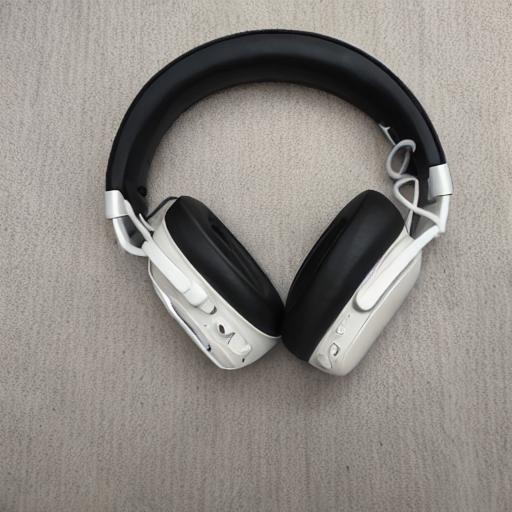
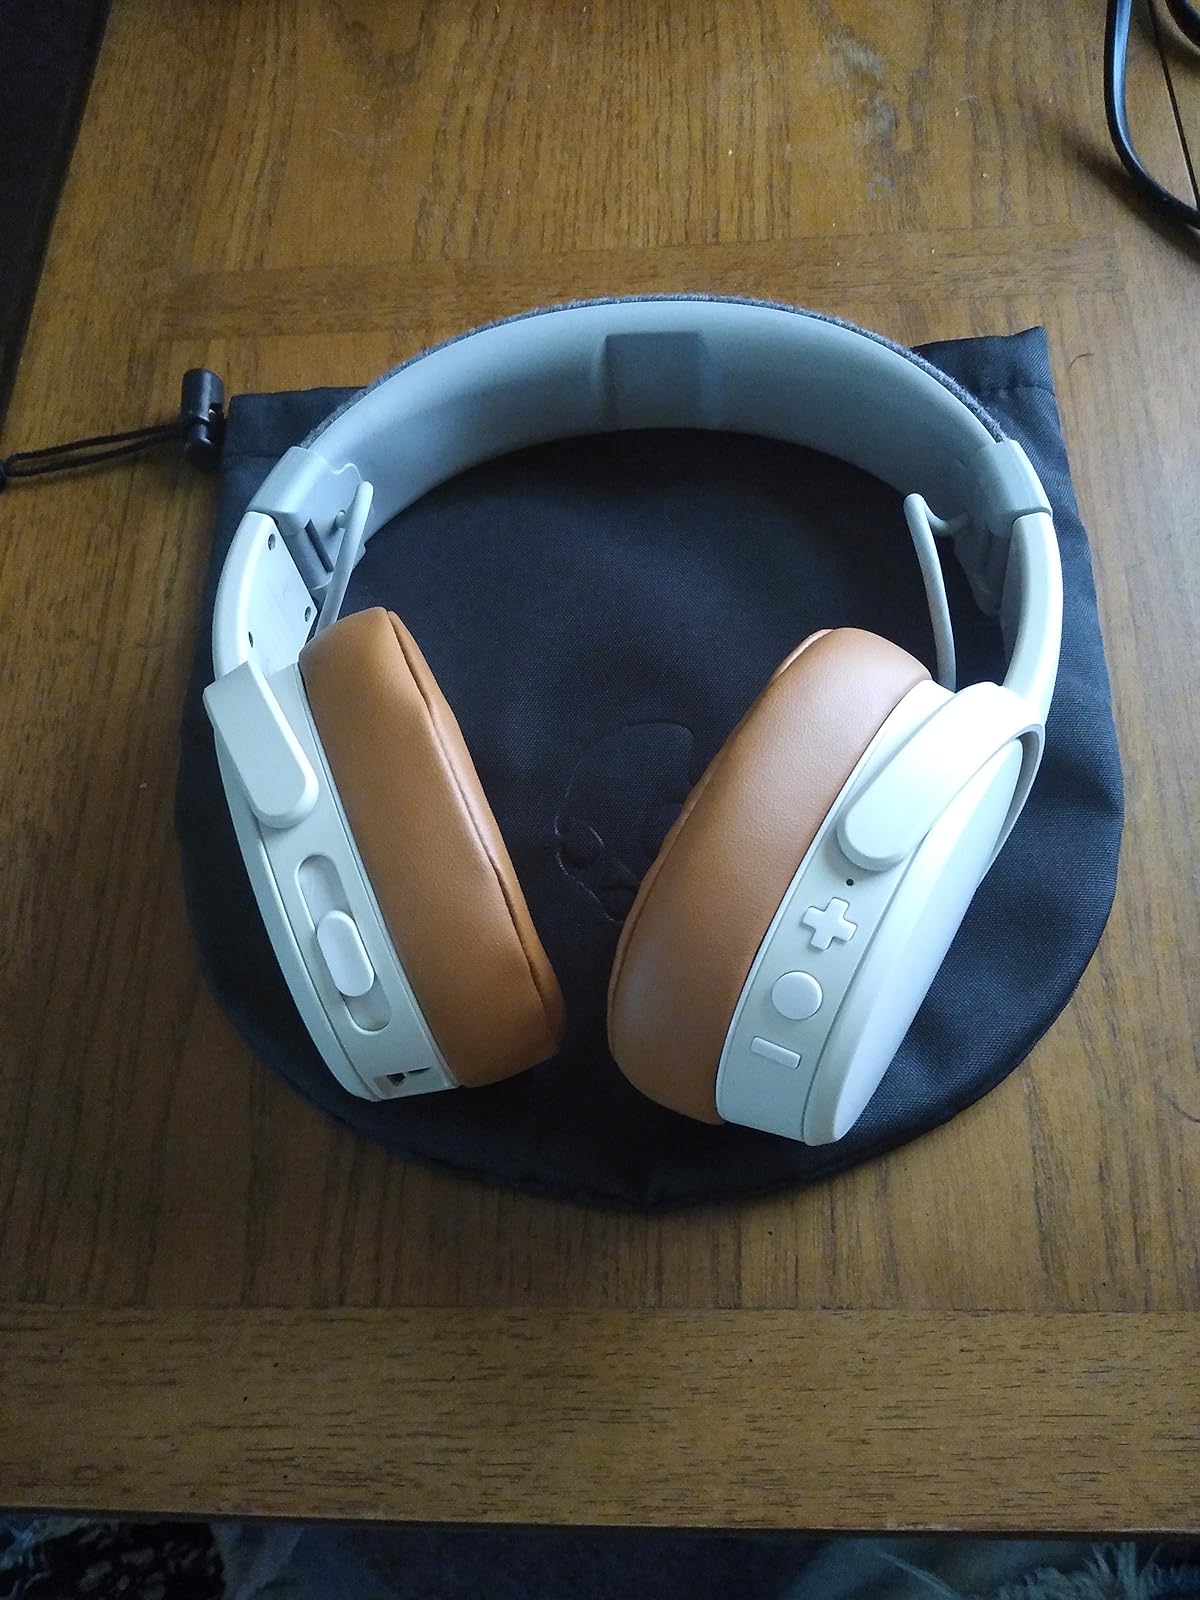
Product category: headphones
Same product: no